Tuan Tuan and Yuan Yuan

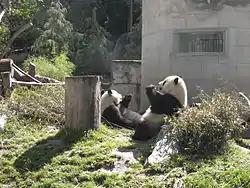
Tuan Tuan (right) and Yuan Yuan (left) chewing on bamboo in Wolong shortly after the 2008 Sichuan earthquake.

The exchange of the pandas was first proposed during the 2005 Pan-Blue visits to mainland China, when politicians from the then-Opposition Pan-Blue coalition, which is comparatively pro-unification in stance, visited mainland China. Chen Yunlin, then the head of the State Council Taiwan Affairs Office, announced on May 3, 2005, that Beijing would present two giant pandas to Taipei as part of an exchange program.